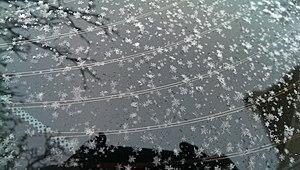
Une trace en météorologie, indique une quantité tombée de pluie, de neige ou d'autres types de précipitations qui est supérieure à zéro, mais trop minime pour être mesurée par un instrument de mesure standard comme un pluviomètre. L'Organisation météorologique mondiale suggère une quantité de moins de 0,1 mm mais cela peut varier selon les instruments utilisés. Une trace peut aussi indiquer une couverture nuageuse de moins de 1/10 de la voûte céleste.